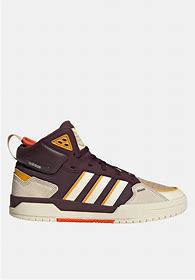
Brand: adidas
Model: 100